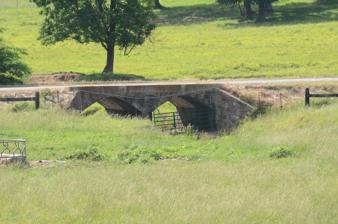
Building: Cedar Creek Bridge (Rosie, Arkansas)
Country: United States of America
Year built: 1941
United States historic place Cedar Creek Bridge U.S. National Register of Historic Places Location in Arkansas Show map of Arkansas Location in United States Show map of the United States Nearest city Rosie, Arkansas Coordinates 35°38′35″N 91°32′27″W / 35.64306°N 91.54083°W / 35.64306; -91.54083 Area less than one acre Built 1941 ( 1941 ) Built by Works Progress Administration Architectural style Closed spandrel deck arch MPS Historic Bridges of Arkansas MPS NRHP reference No. 95000613 Added to NRHP May 18, 1995 The Cedar Creek Bridge is a historic bridge in rural southern Independence County, Arkansas . It is located on Goodie Creek Road (County Road 235), about 1.5 miles (2.4 km) south of its junction with Arkansas Highway 14 . It is a two-span stone masonry structure, spanning Cedar Creek, a tributary to the White River , with two closed-spandrel arches having a total length of 30 feet (9.1 m). Its deck is 24.1 feet (7.3 m) wide, with a total structure width of 26.1 feet (8.0 m), including the parapets at the sides. The bridge was built 1941, and was probably designed by an engineer of the state's highway department. The bridge was listed on the National Register of Historic Places in 1995. See also List of bridges documented by the Historic American Engineering Record in Arkansas List of bridges on the National Register of Historic Places in Arkansas National Register of Historic Places listings in Independence County, Arkansas References